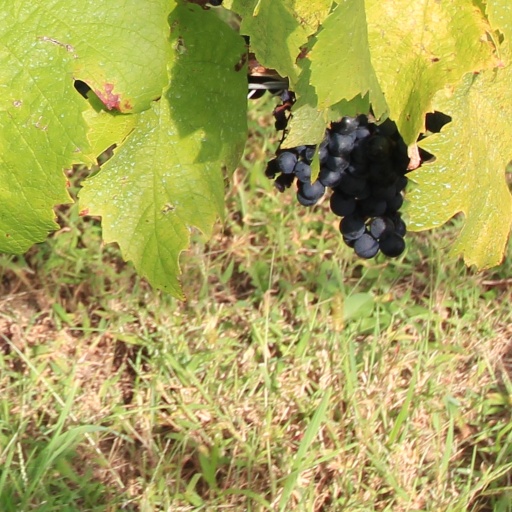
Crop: grape